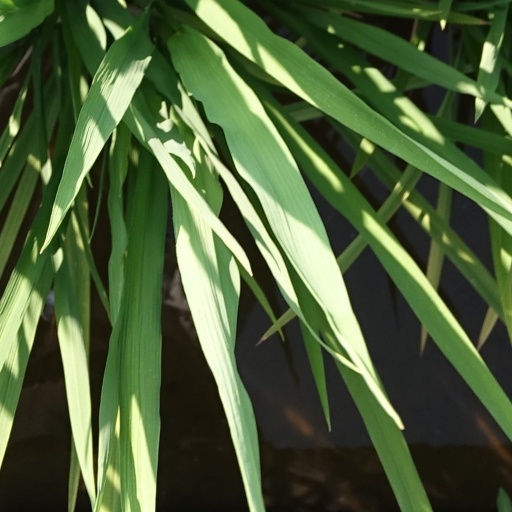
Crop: rice